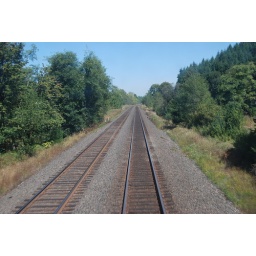
standing in the last car